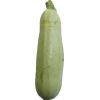
Label: Zucchini 1